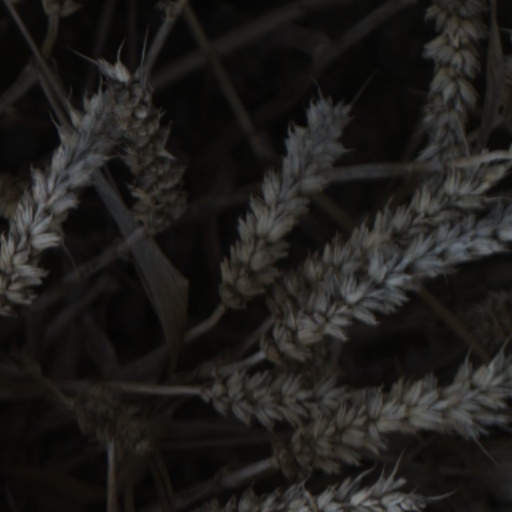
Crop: wheat